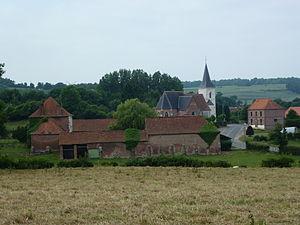
Bailleul-lès-Pernes (Pas-de-Calais, Fr) vue du village et son église PA00108188 This building is indexed in the Base Mérimée, a database of architectural heritage maintained by the French Ministry of Culture,
Bailleul-lès-Pernes est une commune française située dans le département du Pas-de-Calais en région Hauts-de-France.